Archaeological Museum of Asturias

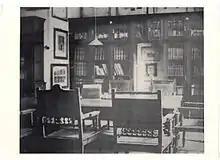

Of this headquarters it moved in 1889 to the Normal Schools, with a space of , formed by a playground and two rooms, one of them destined to archive and library and the other, to a living room of sessions. In 1902 the library opened to the public and to the loan, it turns into a circulating library. But the Normal Schools needed more space, so the library moved again.